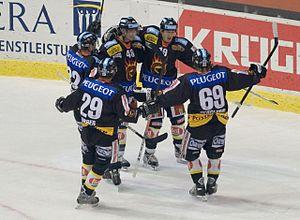
Berne est la capitale de facto de la Suisse, la capitale du canton homonyme et la cinquième plus grande ville de Suisse. Depuis 1848, Berne est la « ville fédérale », à savoir le siège permanent du gouvernement fédéral et de l'Assemblée fédérale suisses, mais pas des tribunaux fédéraux.
Le Club des Patineurs de Berne ou CP Berne est un club de hockey sur glace de la ville de Berne, en Suisse. Le club dispute ses matchs locaux à la PostFinance Arena depuis 1967. En 2018-2019, le CP Berne est, pour la 18ᵉ saison de suite, le club qui attire le plus de spectateurs en Europe avec une moyenne de 16 290 spectateurs par match. Le club évolue en National League.